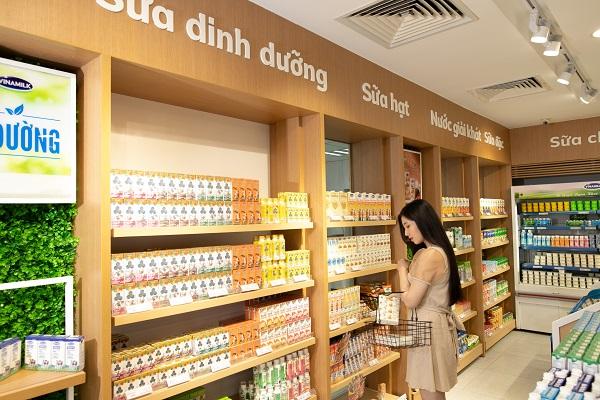
có một cô gái đang cầm trên tay một cái giỏ màu đen